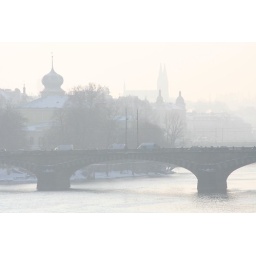
The old water tower is to the left, and the towers of Vysehrad church can be seen in the distance